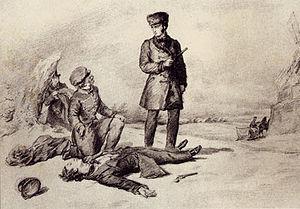
Eugène Onéguine ou Oniéguine est un roman en vers d'Alexandre Pouchkine. Composé entre 1821 et 1831, le roman a d'abord été publié chapitre par chapitre. Le roman se compose de 5 523 tétramètres iambiques.